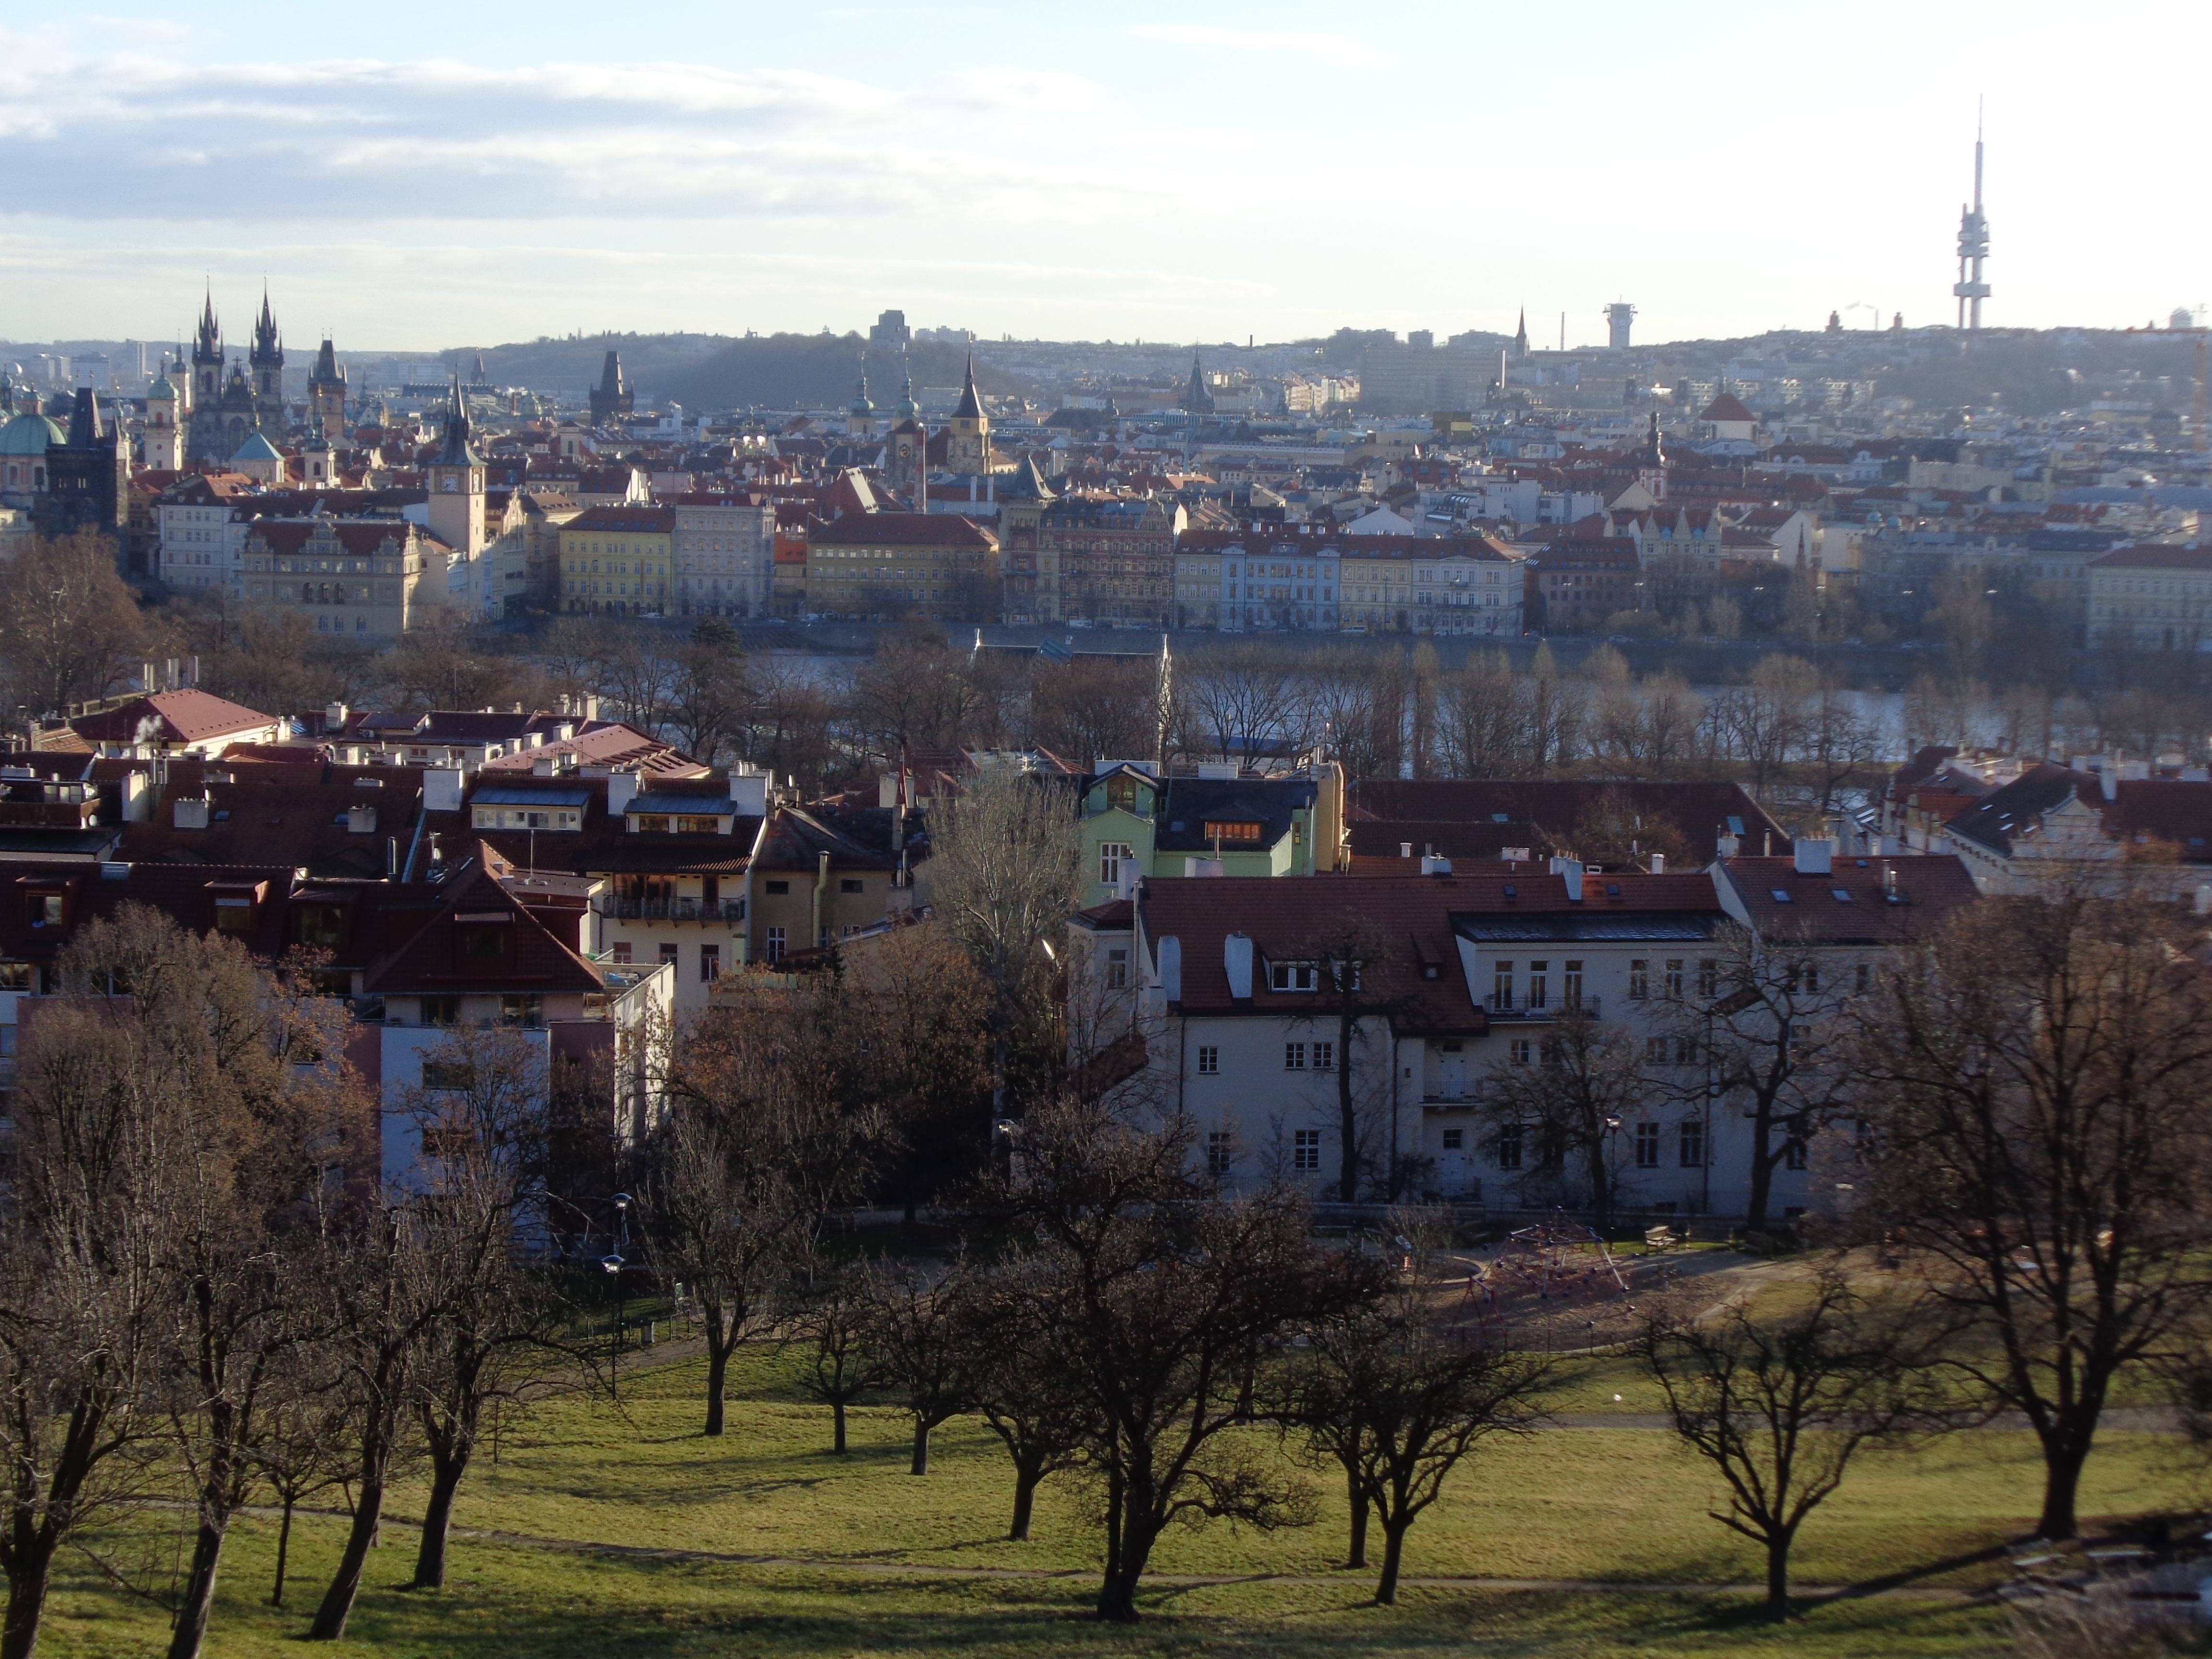
landscape, skyline, photography, town, city, cityscape, panorama, downtown, evening, prague, old town, neighbourhood, aerial photography, urban area, residential area, human settlement